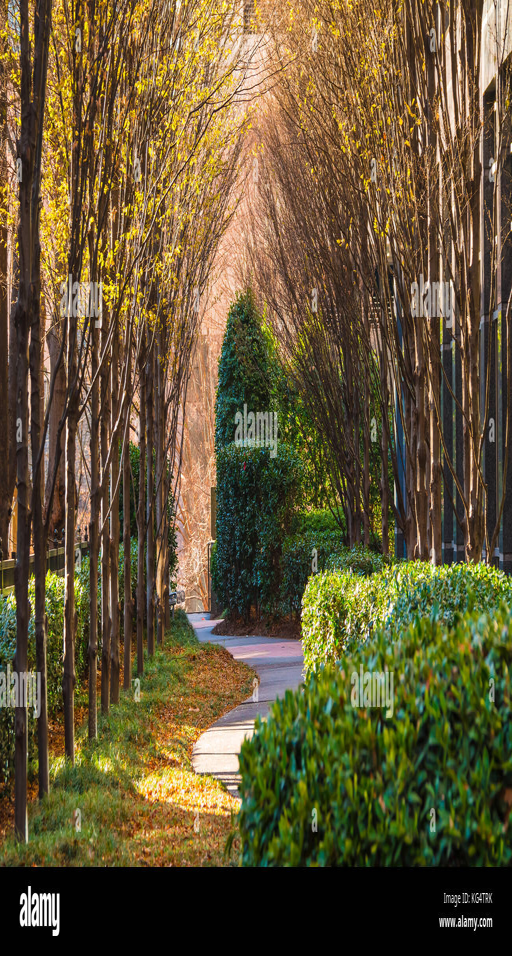
view of the alley with bare trees , bushes and dry leaves lying on the ground in sunny autumn day